Germany–Poland relations

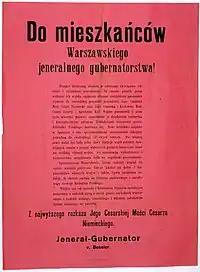
Act of 5th November of 1916

During World War I, Germany invaded and occupied vast areas of the Russian Partition of Poland, and in August 1914, the German Army carried out the destruction of Kalisz, one of Poland's oldest historical cities. During the war, the Polish Legions led by Józef Piłsudski initially fought on the side of Austria-Hungary and Germany against Russia, in hope of defeating at least one of the partitioning powers and restoring independent Poland at least in the former Russian Partition. Moreover, just before the outbreak of the war, some 40,000 Poles served in the Imperial German Army, and during the war the number of such conscripts rose to 850,000. Conscripted Poles were often sent to the Western Front and were killed in battles there, as Germany feared potential desertions by Poles fighting on Polish soil on the Eastern Front. Polish military units were also formed in Russia (Polish Armed Forces in the East) and France (Blue Army), enemies of Germany. Germany ran special prisoner-of-war camps for captured ethnic Poles from the Russian Army, with the aim of subjecting them to propaganda and conscripting them into a planned German-controlled Polish army to fight against Russia. Faced with the mass reluctance and distrust from the Polish POWs, the plan failed and was abandoned.